List of characters in the Breaking Bad franchise

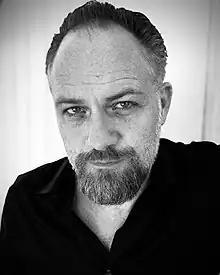
Jason Douglas

Kalanchoe (played by Gonzalo Menendez) and Munn (played by Jason Douglas) are detectives with the Albuquerque Police Department (APD), questioning Jesse first in regard to the poisoning of Brock Cantillo, and then in regard to the large amount of money he has been giving away.